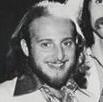
Age: 21